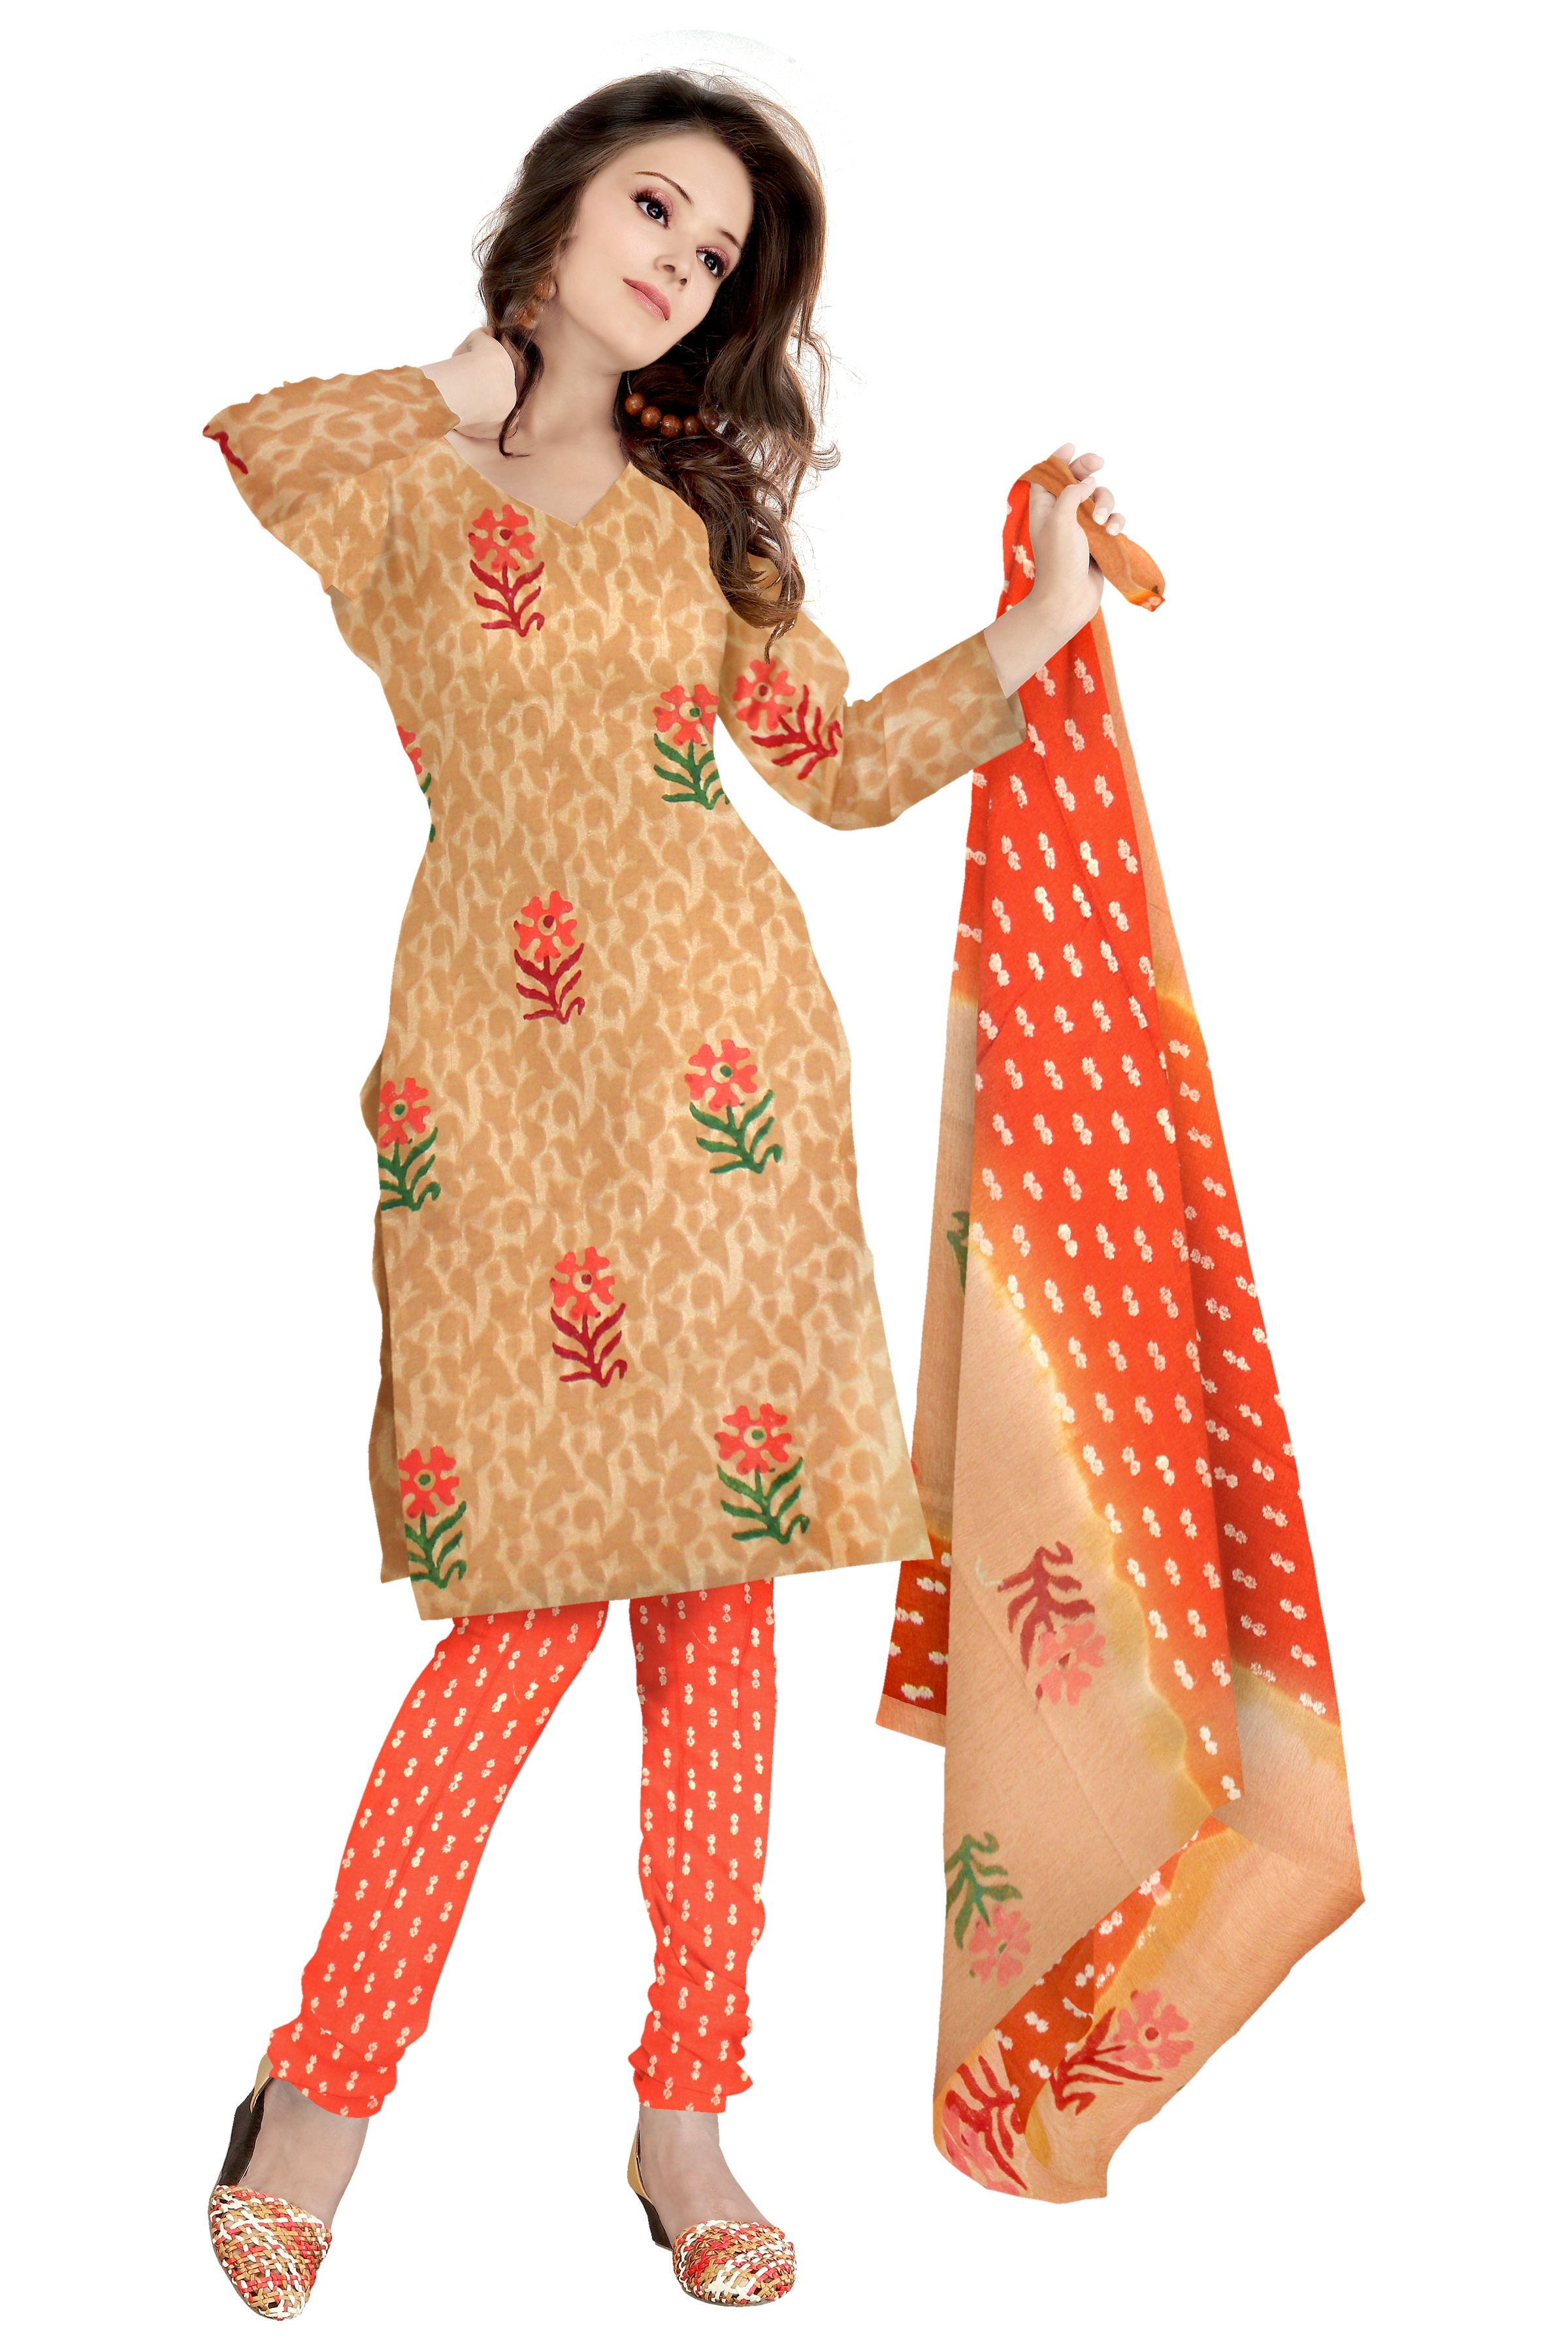
girl, woman, pattern, model, fashion, clothing, pink, product, polka dot, textile, dress, design, peach, sari, costume, cotton, indian, silk, polka, indian clothing